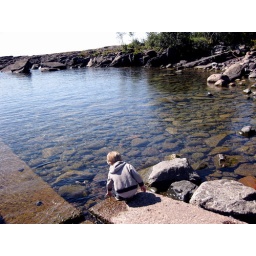
Truman tests the icy cold water of Lake Superior at the boat landing at Father Baragas Cross near Schroeder, Minnesota